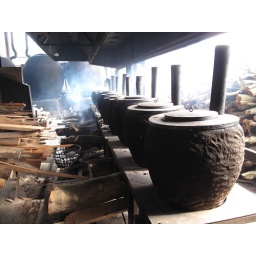
Entire chickens are slowly cooked in these pots and turn into delicious meals. Filed as: 20100110_134229_0055